Assassination of Mahatma Gandhi

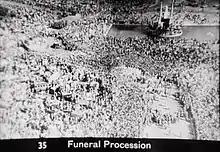
Funeral procession of Gandhi, passing the India Gate, Delhi

After the assassination, Prime Minister Jawaharlal Nehru addressed the nation by radio:Muhammad Ali Jinnah, Governor general and founder of Pakistan, on the day of Gandhi's assassination, said: